X-Men: First Class

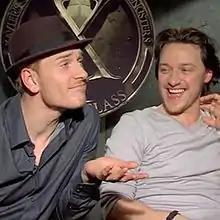
Michael Fassbender and James McAvoy sit in front of the "X" logo for Xavier's school.

Additionally, co-stars include Glenn Morshower as Colonel Hendry, a US Army officer coerced by the Hellfire Club; Matt Craven as CIA Director McCone; Rade Šerbedžija as Russian General. Annabelle Wallis appears as Amy, a young woman with heterochromia; Don Creech as William Stryker, father of Major William Stryker (a character who appears in "X2", "X-Men Origins: Wolverine", "X-Men: Days of Future Past", and "X-Men: Apocalypse"); Michael Ironside; Ray Wise; James Remar; Brendan Fehr; Demetri Goritsas; Ludger Pistor; Aleksander Krupa; Tony Curran; and Sasha Pieterse also portrayed small roles in this film. Beth Goddard appears as Mrs. Xavier. Hugh Jackman reprises his role as Wolverine in an uncredited cameo in a bar, telling Xavier and Lehnsherr to "go fuck yourself" after they approach him for recruitment. Jackman said he accepted the offer to appear because "it sounded perfect to me", particularly for Wolverine being the only character with a swear word. X-Men creator Stan Lee, who appeared in the first and third films and regularly made cameos in other Marvel-based films, explained that he was unable to participate in "First Class" because "they shot it too far away".